Rose of Cimarron (film)

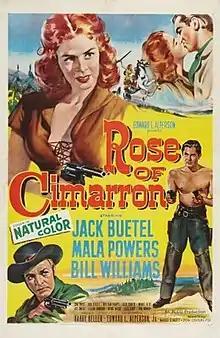
Original film poster

Rose of Cimarron is a 1952 American Western film produced by Edward L. Alperson for 20th Century Fox. Despite the title, it has nothing to do with Rose Dunn the actual "Rose of Cimarron". The film is a revenge Western with a twist: the protagonist is a woman raised by the Cherokee avenging her parents who were murdered by whites.